Anastasia Pivovarova

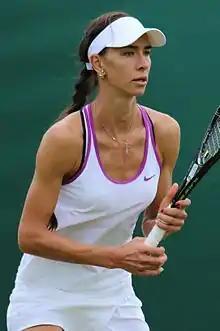
Pivovarova at the 2016 Wimbledonqualifying tournament

Anastasia Olegovna Pivovarova (born 16 June 1990) is a former professional tennis player from Russia. She reached a career-high ranking of 93, in May 2011.